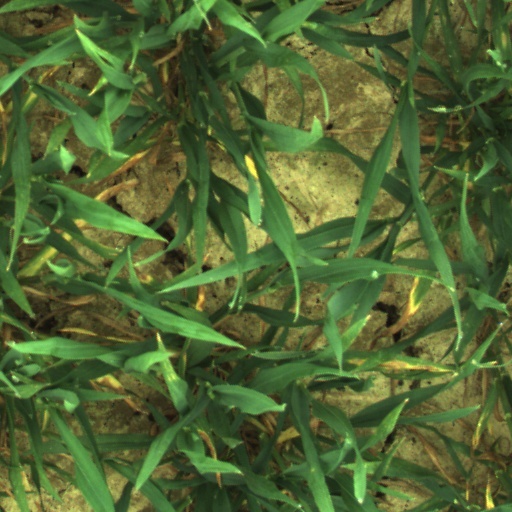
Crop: wheat